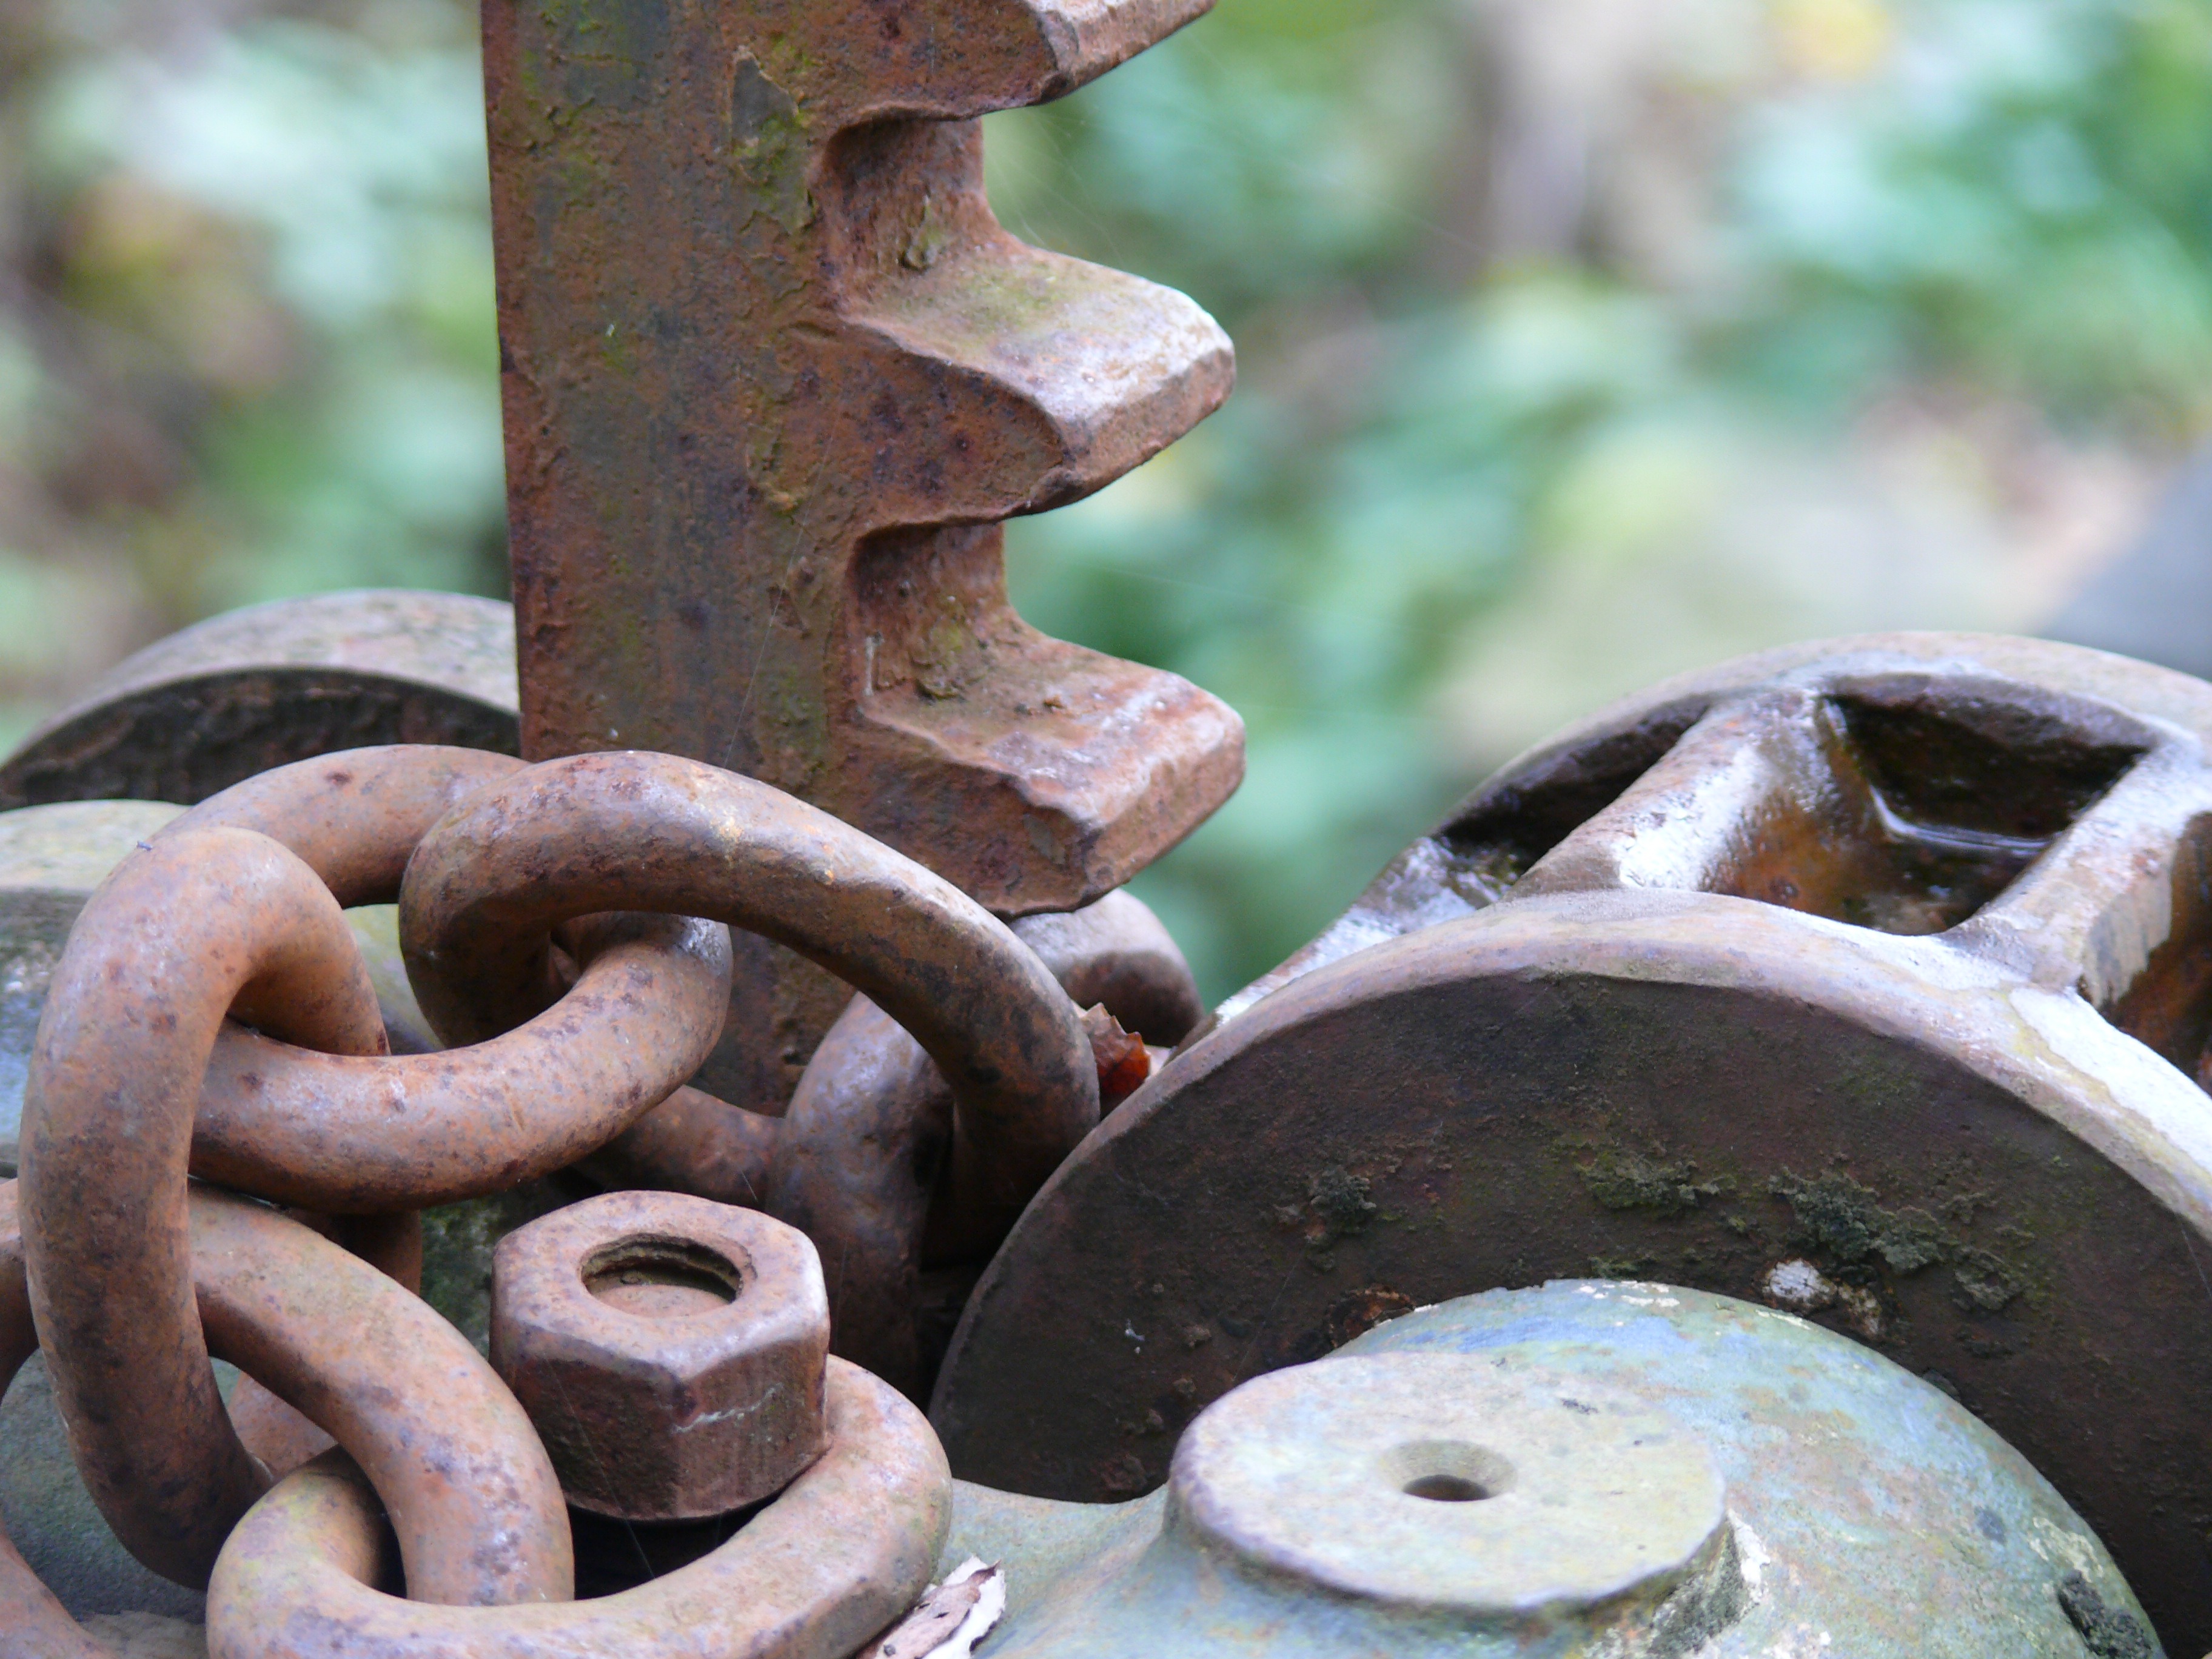
wood, technology, wheel, chain, rust, gear, metal, material, iron, carving, weir, stainless